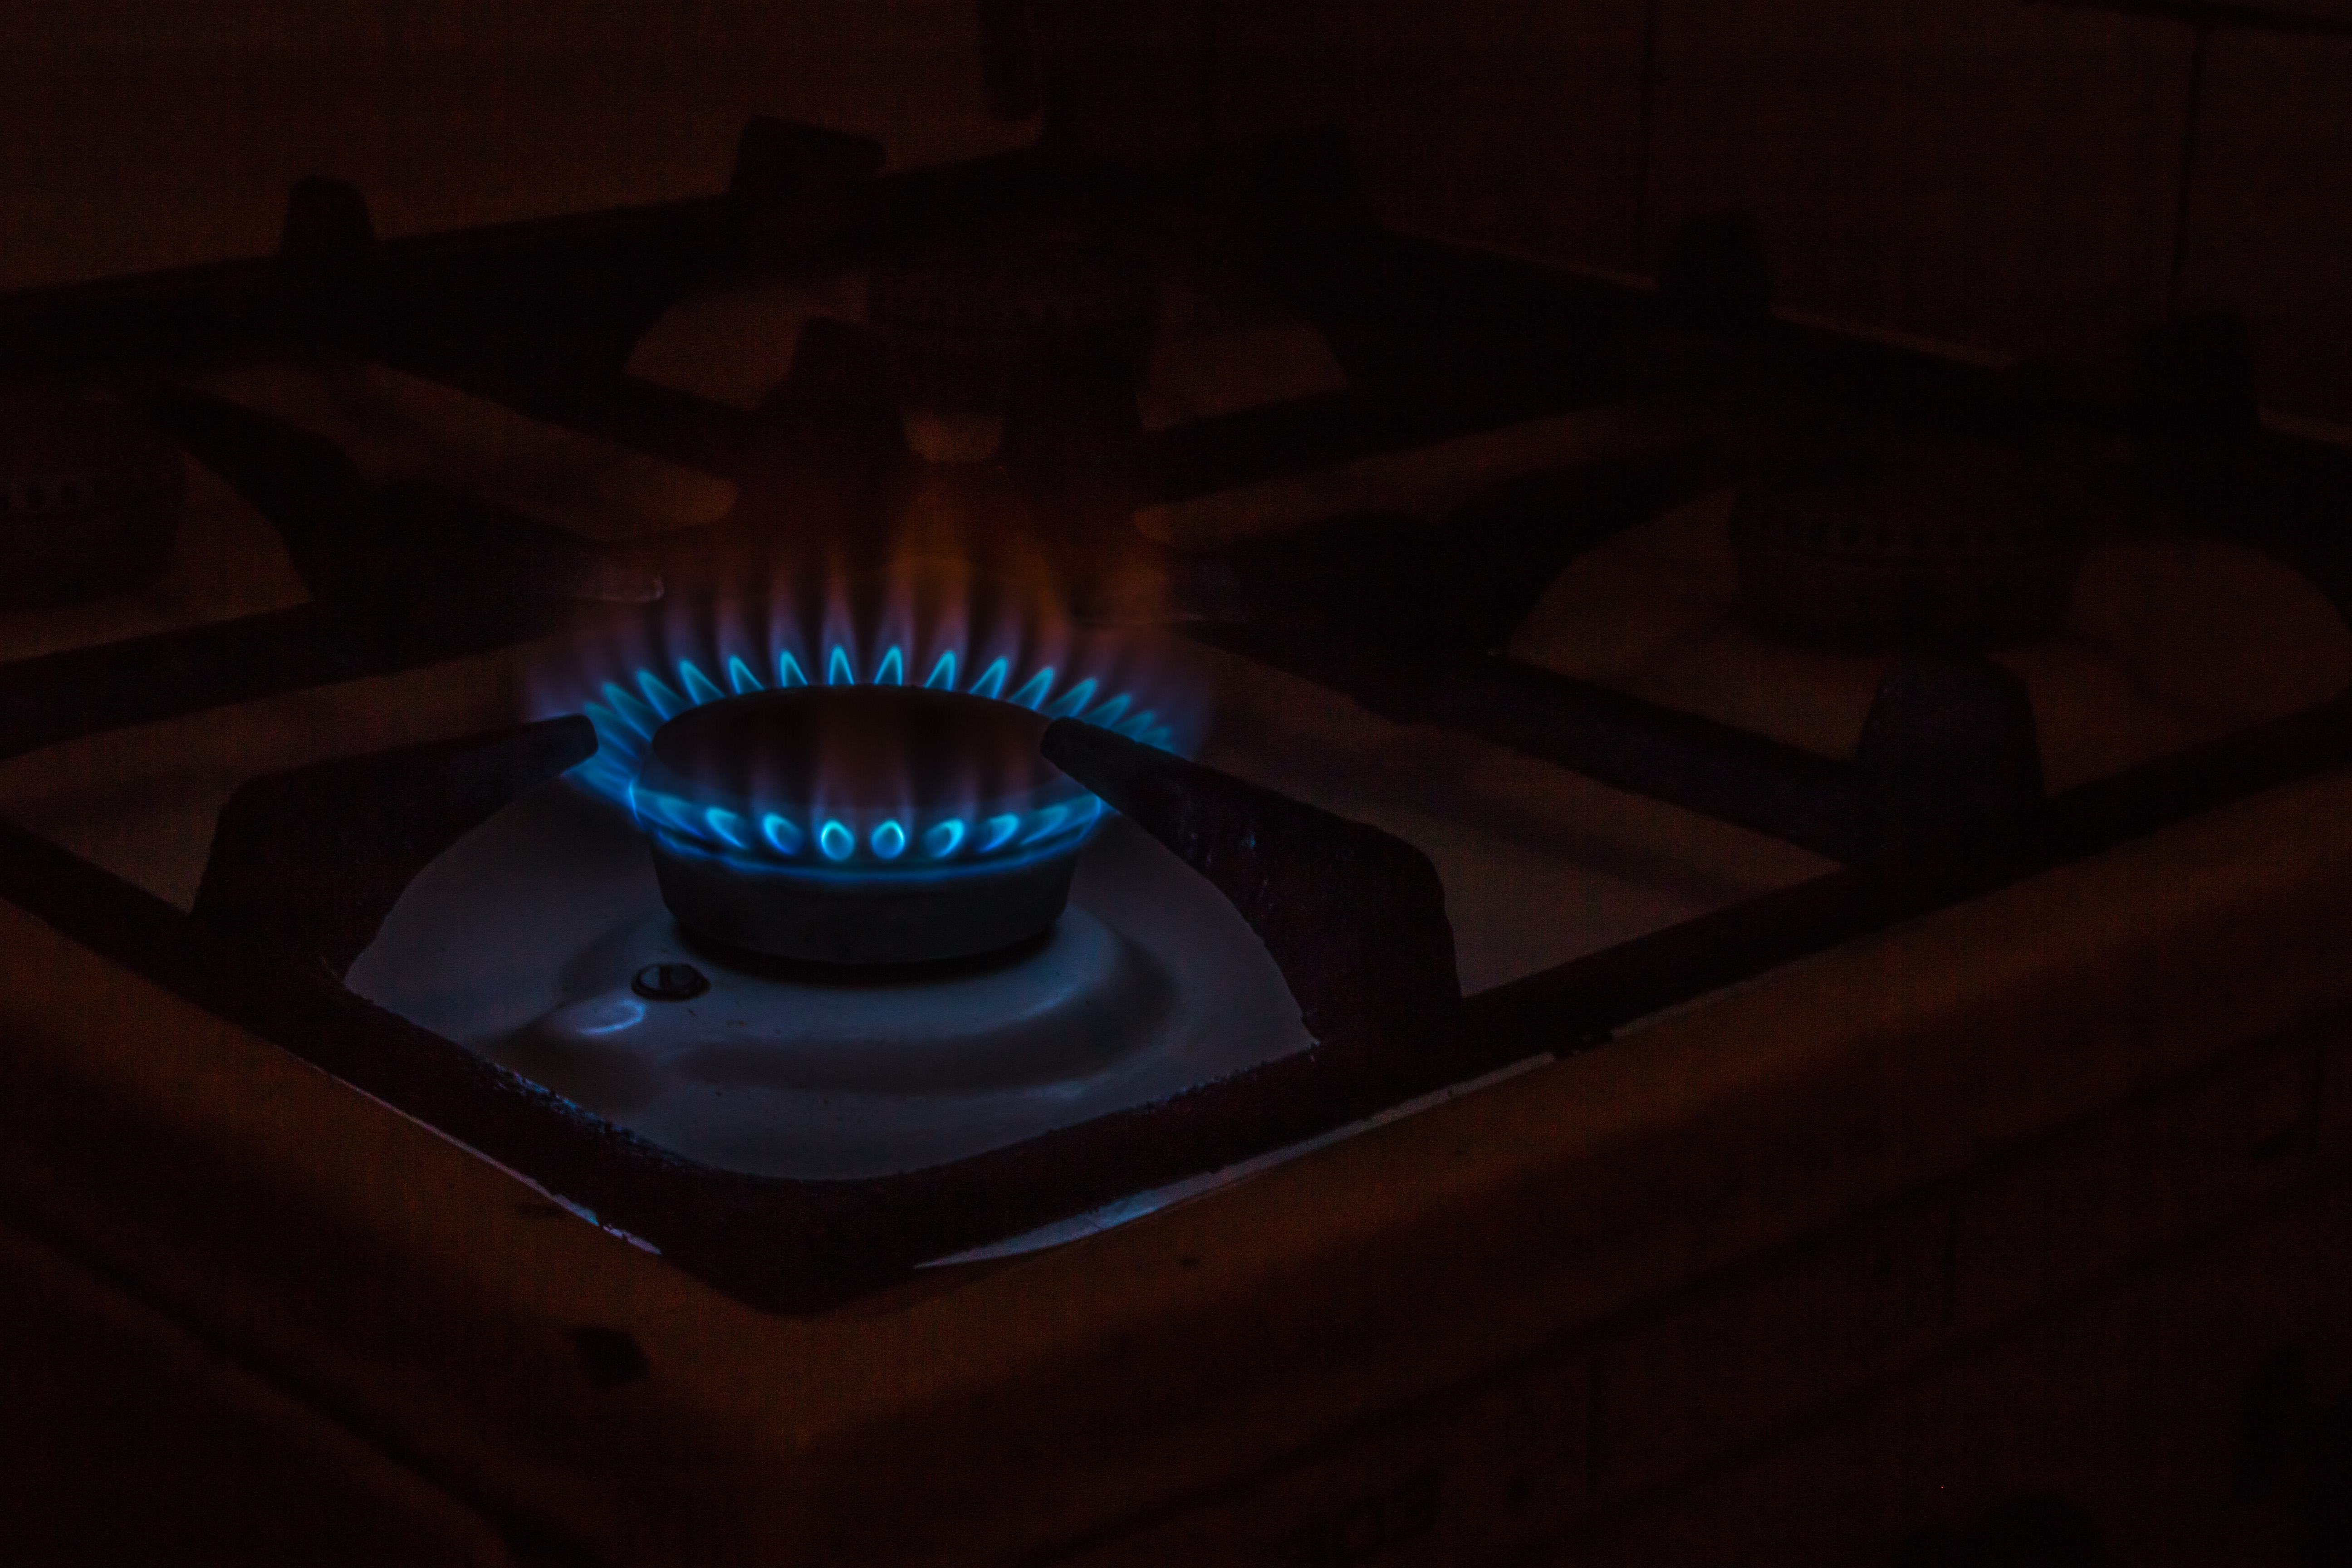
gas, light, cook, tea, dark, mood, hood, table, tableware, electric blue, gas stove, glass, darkness, font, light fixture, still life photography, wood, room, lighting accessory, office equipment, automotive design, entertainment, automotive lighting, games, home accessories, desk, facial hair